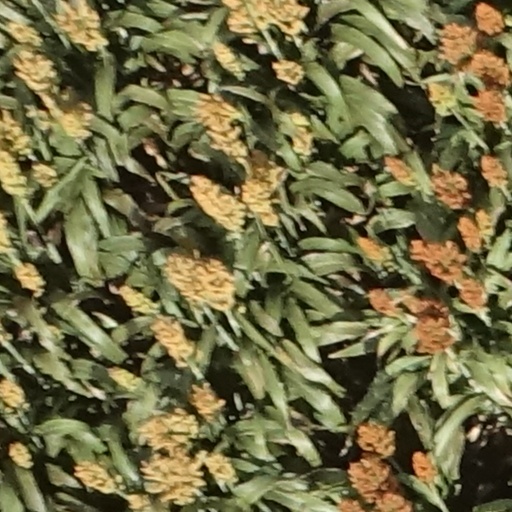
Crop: sorghum